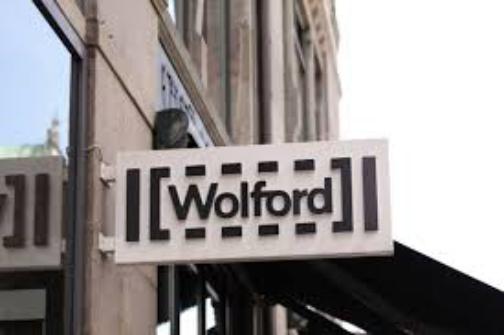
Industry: Clothes